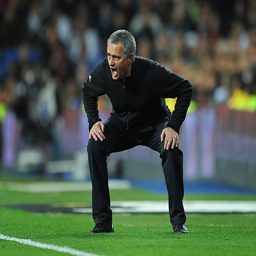
soccer player reacts during the match .